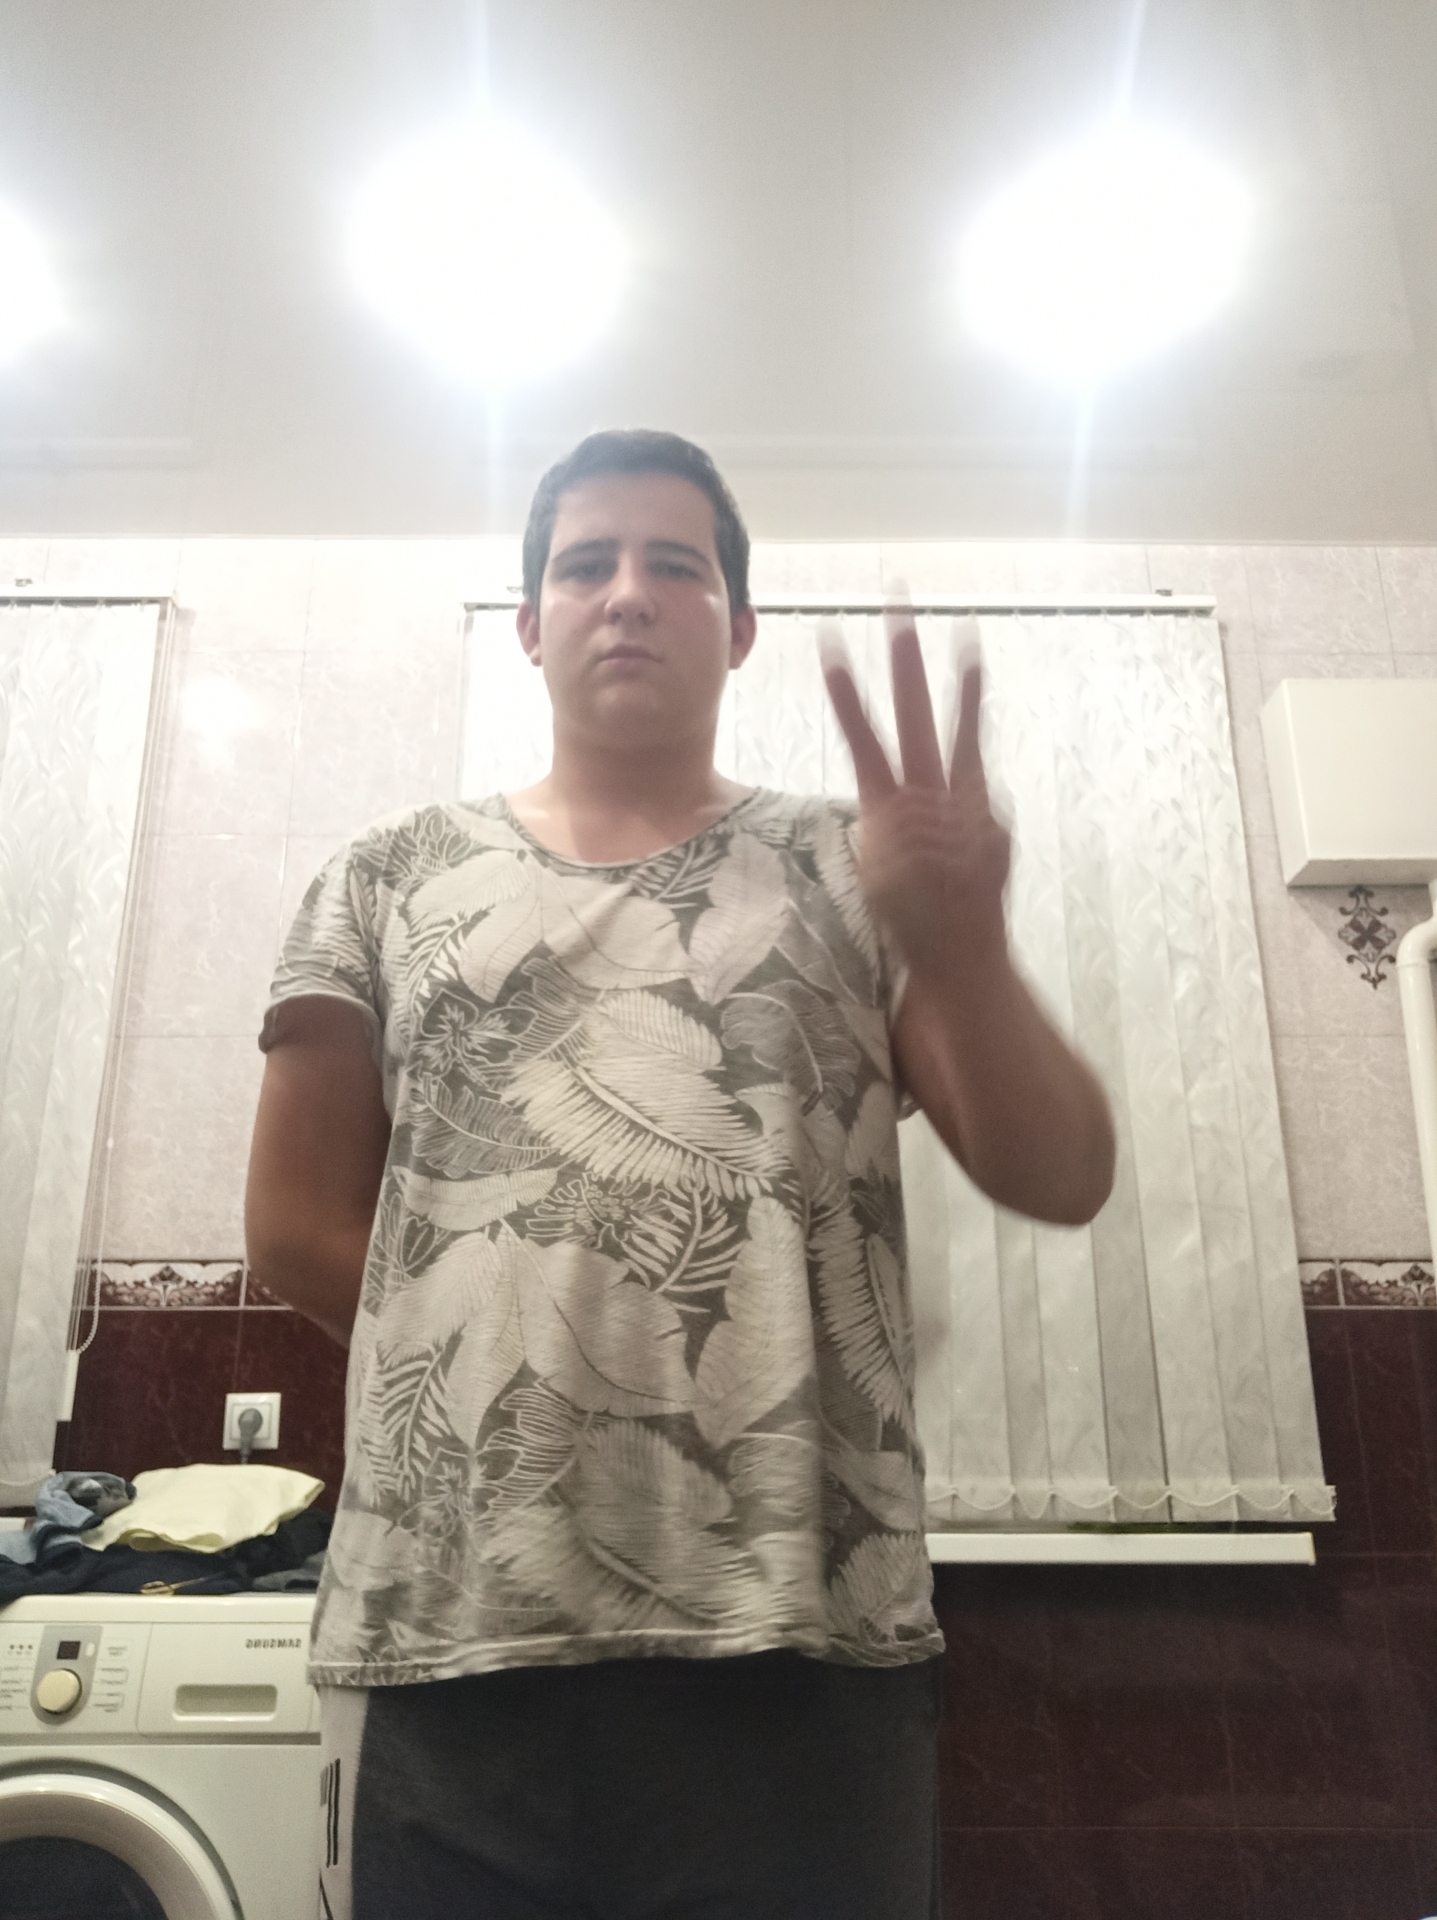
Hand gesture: three